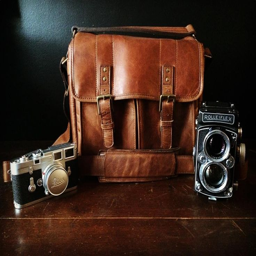
the leather pairs well with film .